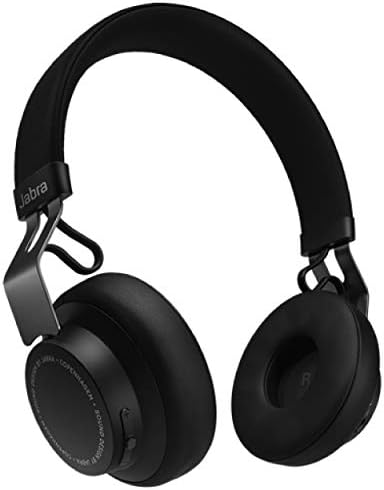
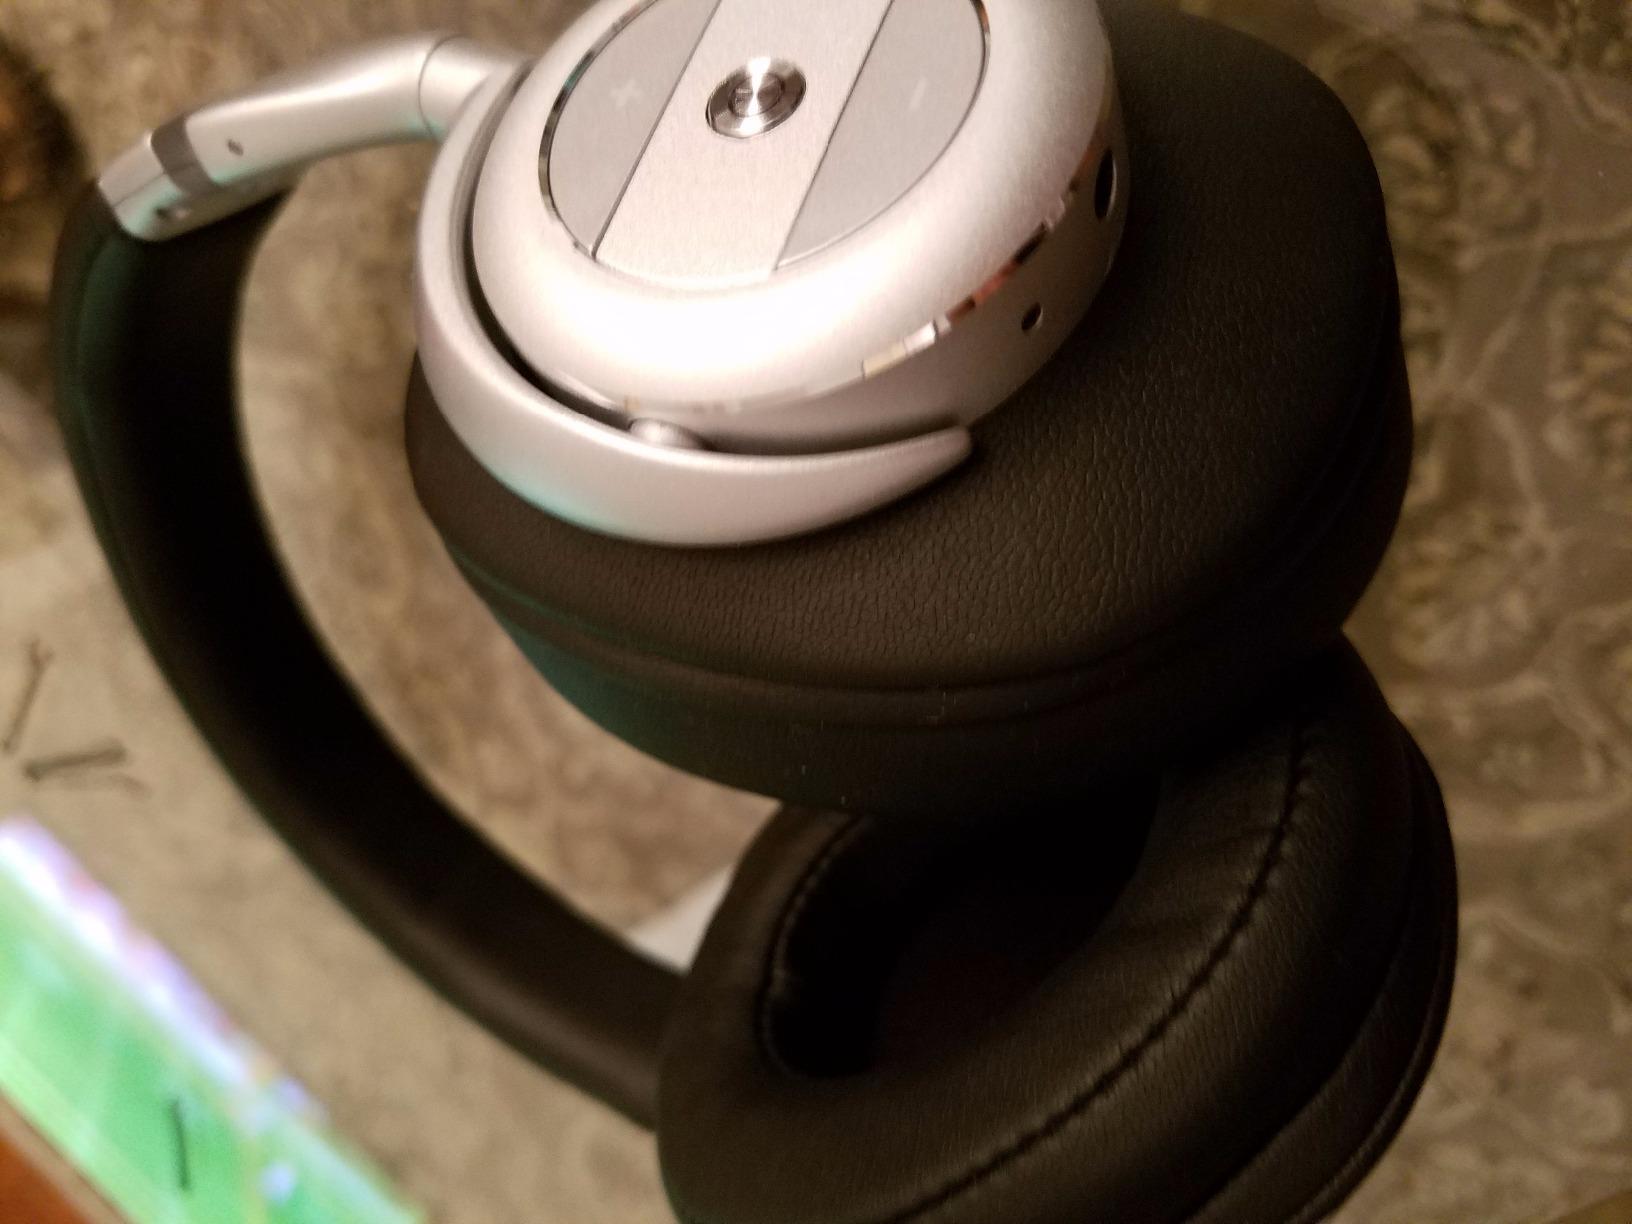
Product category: headphones
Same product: no